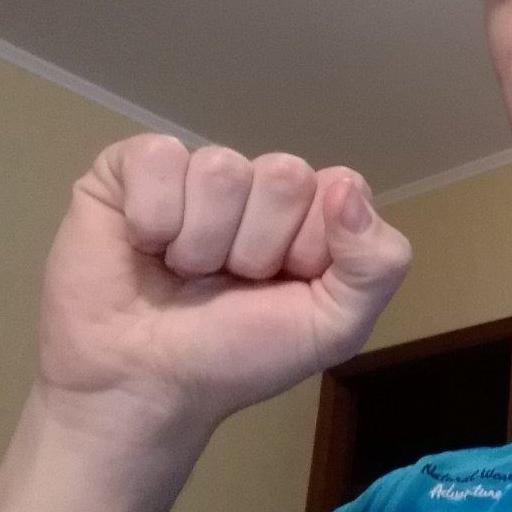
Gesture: fist